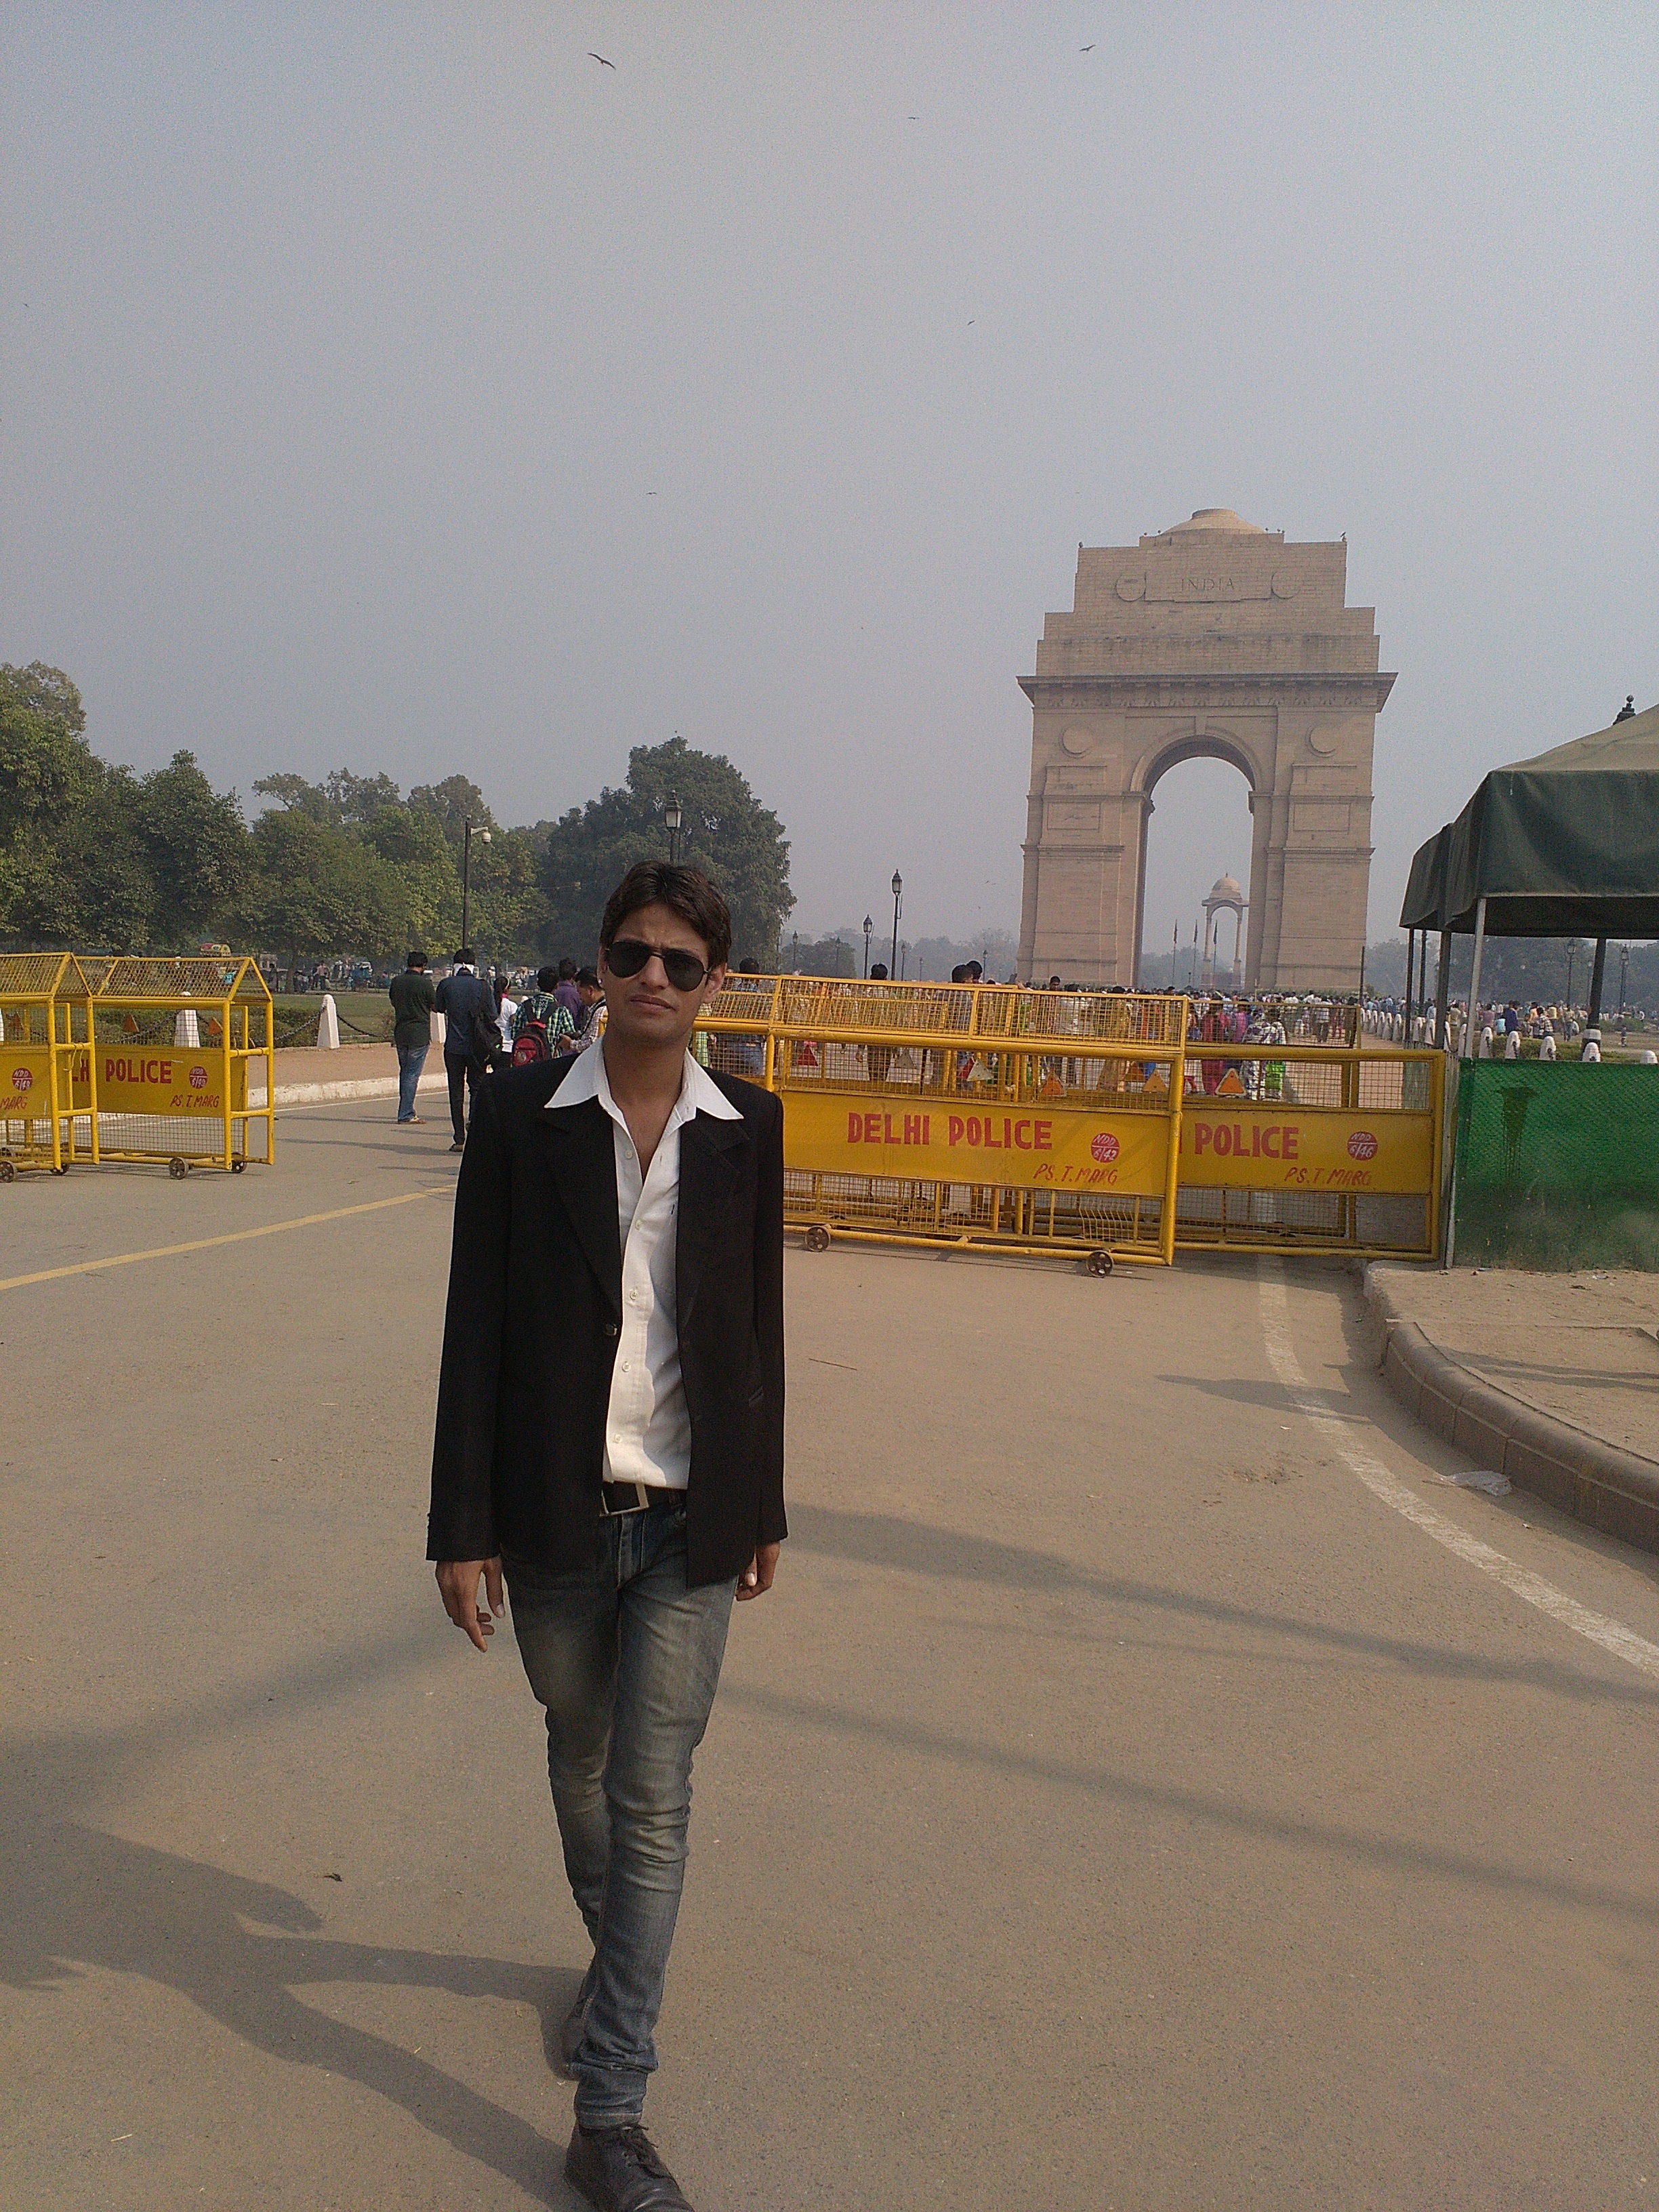
travel, tourism